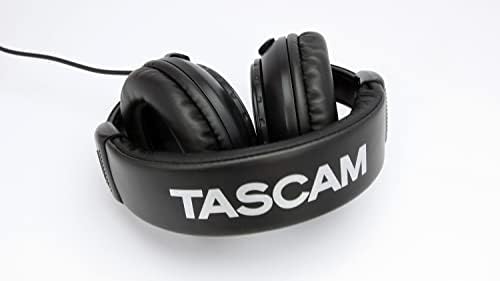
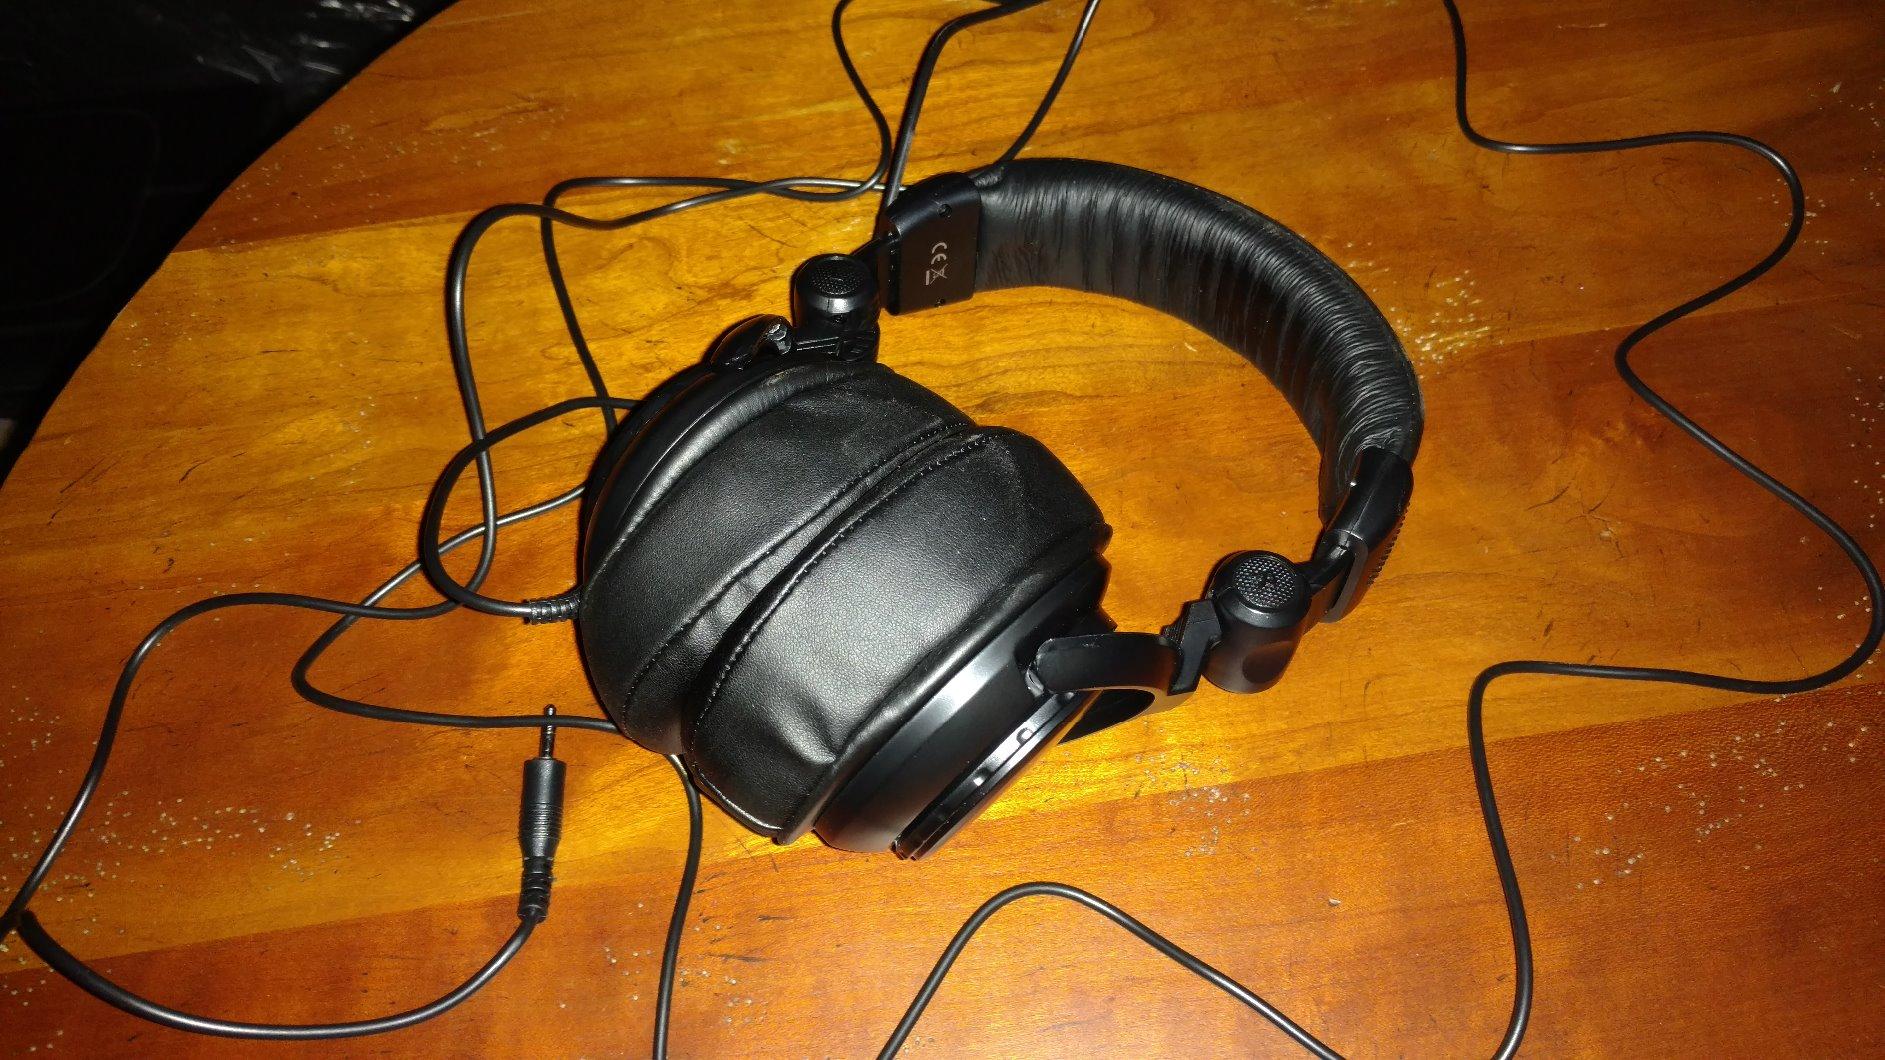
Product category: headphones
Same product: yes